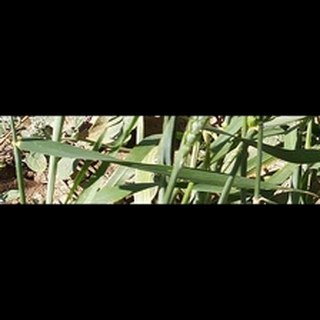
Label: healthy_wheat